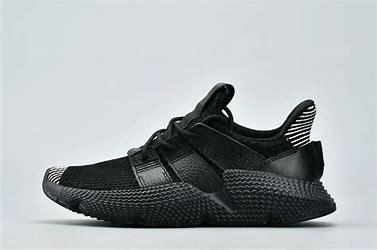
Brand: adidas
Model: originals Adidas Originals Prophere